Emmanuel Ledesma

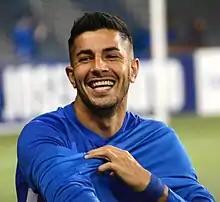
Ledesma with FC Cincinnati in 2018

Emmanuel Jorge Ledesma (born 24 May 1988) is a former Argentine footballer who played as an attacking midfielder.